Eluru district

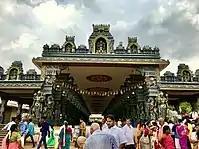
Dwaraka Tirumala Temple devotees

There are many landmarks and tourism destinations in the district. Eluru is the largest city of the district with many destinations related to Buddhists and Archeological importance such as "Guntupalli Caves" near the city. Eluru city hosts a 74-foot high Buddha statue in the heart of the city. Some of the religious destinations include, Dwaraka Tirumala known with the name as "Chinna Tirumala".